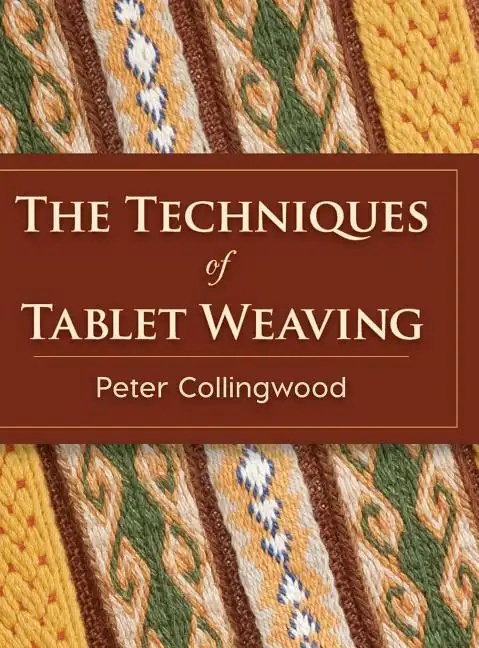
The Techniques of Tablet Weaving - Hardcover
by Peter Collingwood (Author) "RECOMMENDED NEW EDITION ISBN: 978-1626542150" When Techniques of Tablet Weaving was first published in 1982 it sold out almost immediately. Weavers, fiber artists, and collectors, hungry for the vast and carefully organized repository of information it contained, have spent years excitedly sharing dog-eared paperback editions and roughly photocopied excerpts of this one-of-a-kind volume. No commercially published book, before or since, has captured the amount and quality of information and research on the art of tablet weaving (also known as card weaving). Finally, long-deprived cardweaving enthusiasts can own their very own copy of Peter Collingwood's landmark book thanks to this high-quality 2015 reprint, complete with dozens of detailed photographs, pattern examples, and step-by-step instructions for each of the techniques presented. In addition to instructional information, Techniques of Tablet Weaving contains pages of historical context for a variety of weaving techniques with clear and helpful tips on reproducing them precisely, as well as modern variations on the classics. Number of Pages: 324 Dimensions: 0.75 x 11 x 8.5 IN Publication Date: September 04, 2015
Brand: Books by splitShops
Category: Arts & Entertainment > Hobbies & Creative Arts > Arts & Crafts > Art & Crafting Tools > Thread & Yarn Tools > Weaving Shuttles > Boat Weaving Shuttles